William Fullerton (lawyer)

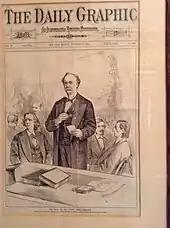
Fullerton during the Henry Ward Beecher adultery trial

Prominent cases in the 1870s made Fullerton a minor national celebrity. First, as a member of the defense team in the 1873 trials of "Boss" Tweed, his involvement in an effort to persuade Judge Noah Davis to recuse himself on grounds of prejudice led to Fullerton and others being censured and fined, despite Fullerton's presentation at a hearing that "The New York Times" would call "[one] of the most impressive proceedings ever witnessed in this city." Francis H. Wellman called Fullerton the "Great American Cross-Examiner" partly because of his four days of cross-examining the orator and religious figure Henry Ward Beecher, in connection with Beecher's 1875 adultery trial. The verbal jousting between Fullerton and Beecher was covered from coast to coast.